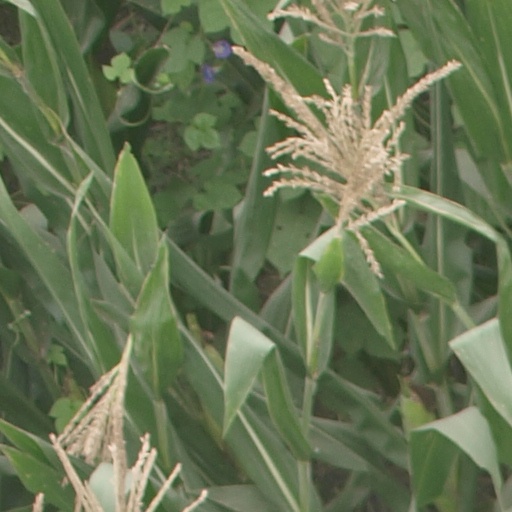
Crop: maize; corn